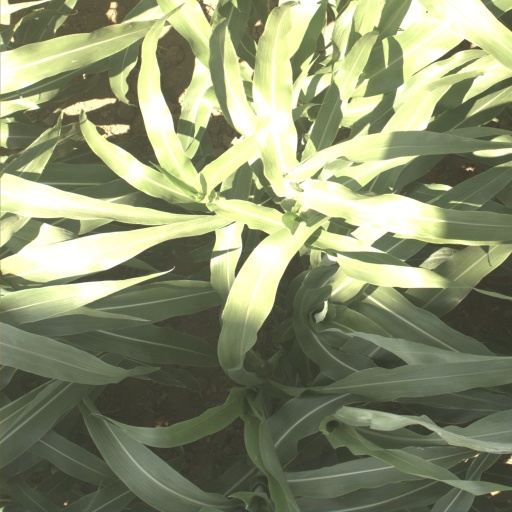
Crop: sorghum